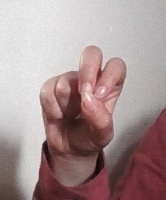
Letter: gaaf